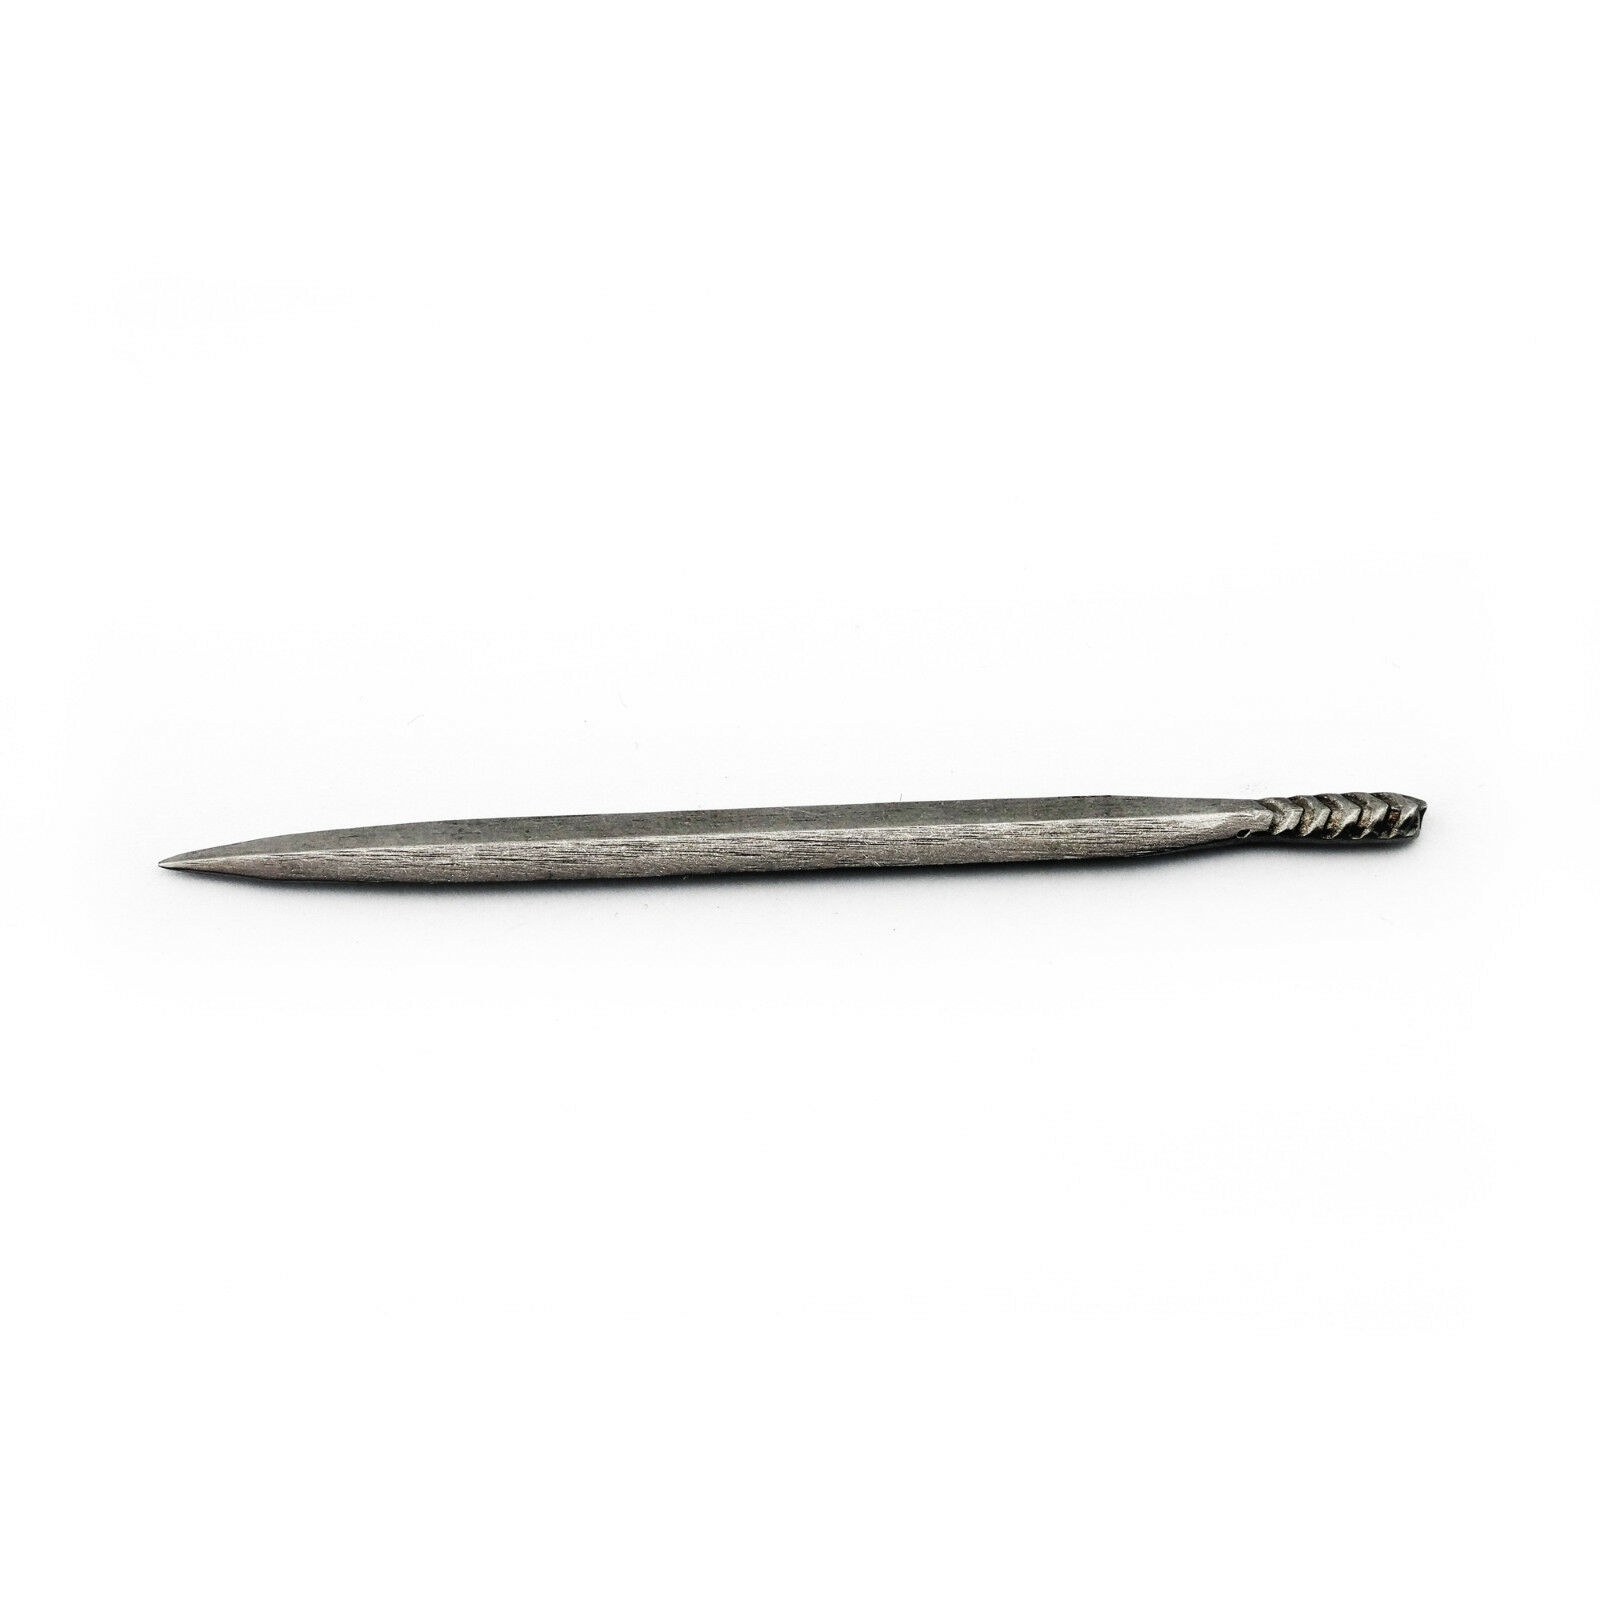
C.S. Osborne 3-1/4" Harness Awl #52 Leather Awl Blade Made In USA
C.S. Osborne Saddlers' Harness Awl. C.S. Osborne replacement awl blades are finest in the world. Made from premium steel and hand finished. Straight leather awl blades. Crafted from the finest and toughest hardened steel wire available. Diamond point. Use with Osborne awl haft tools. Made in USA. Length : 3-1/4" Other sizes also available in our shop
Brand: C.S. Osborne & Co
Category: Hardware > Tools > Punches & Awls > Scratch Awls